Rose Bower

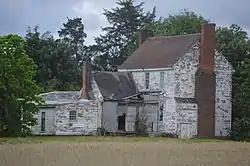
Northern side and rear of the main house

Rose Bower is a historic farm complex located at Stoney Creek, Dinwiddie County, Virginia. The first building on the property is the -story kitchen built about 1818 as the primary dwelling. The main dwelling was built in 1826 during the Federal period. It is a two-story, frame, hall-parlor-plan house with a -story rear ell. Also on the property are a contributing early well cover, smokehouse, and the Rose family cemetery.